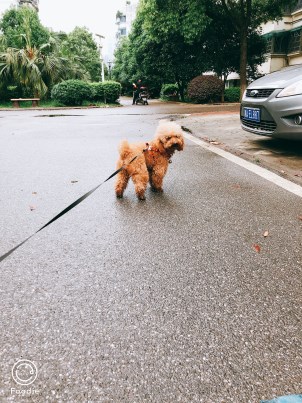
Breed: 7449-n000128-teddy